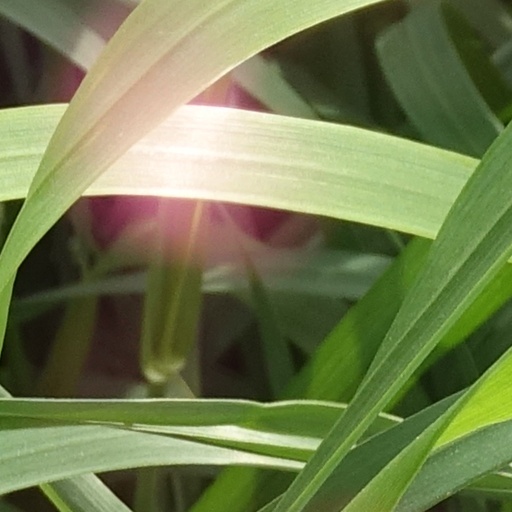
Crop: wheat